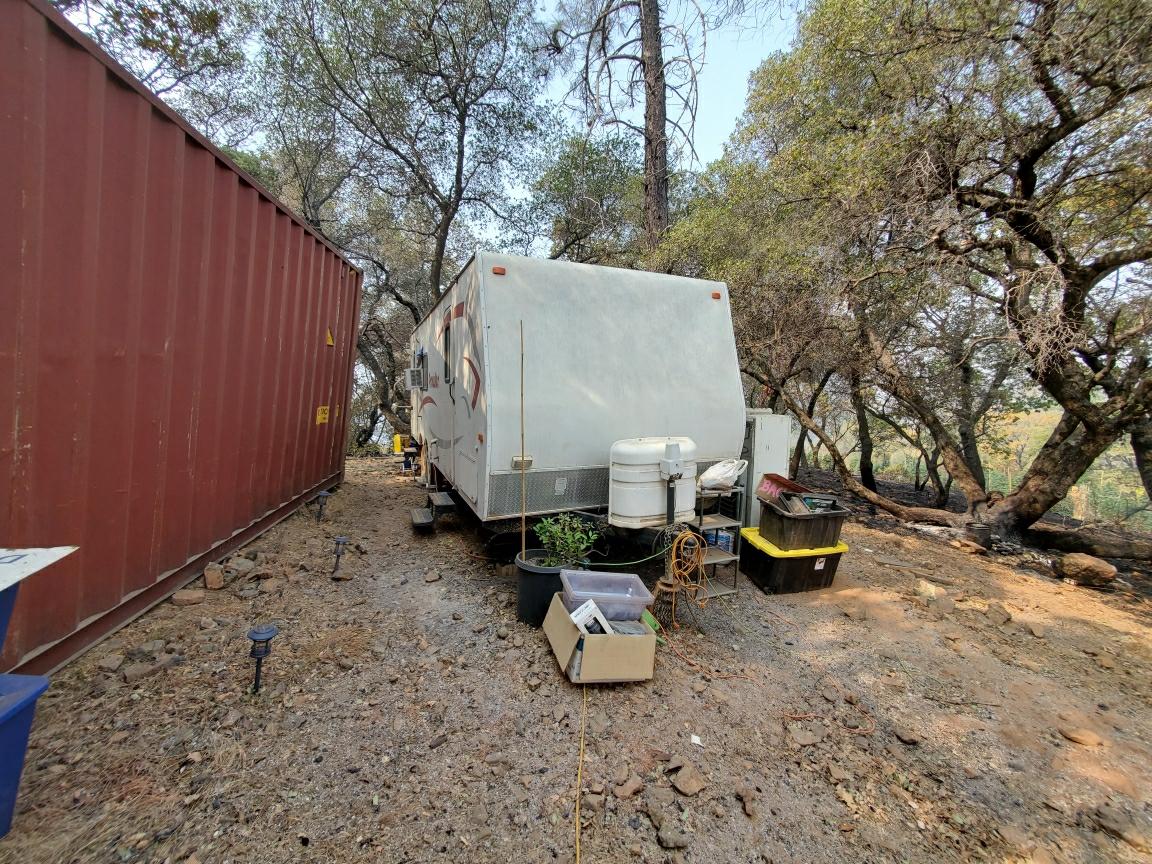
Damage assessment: no_damage